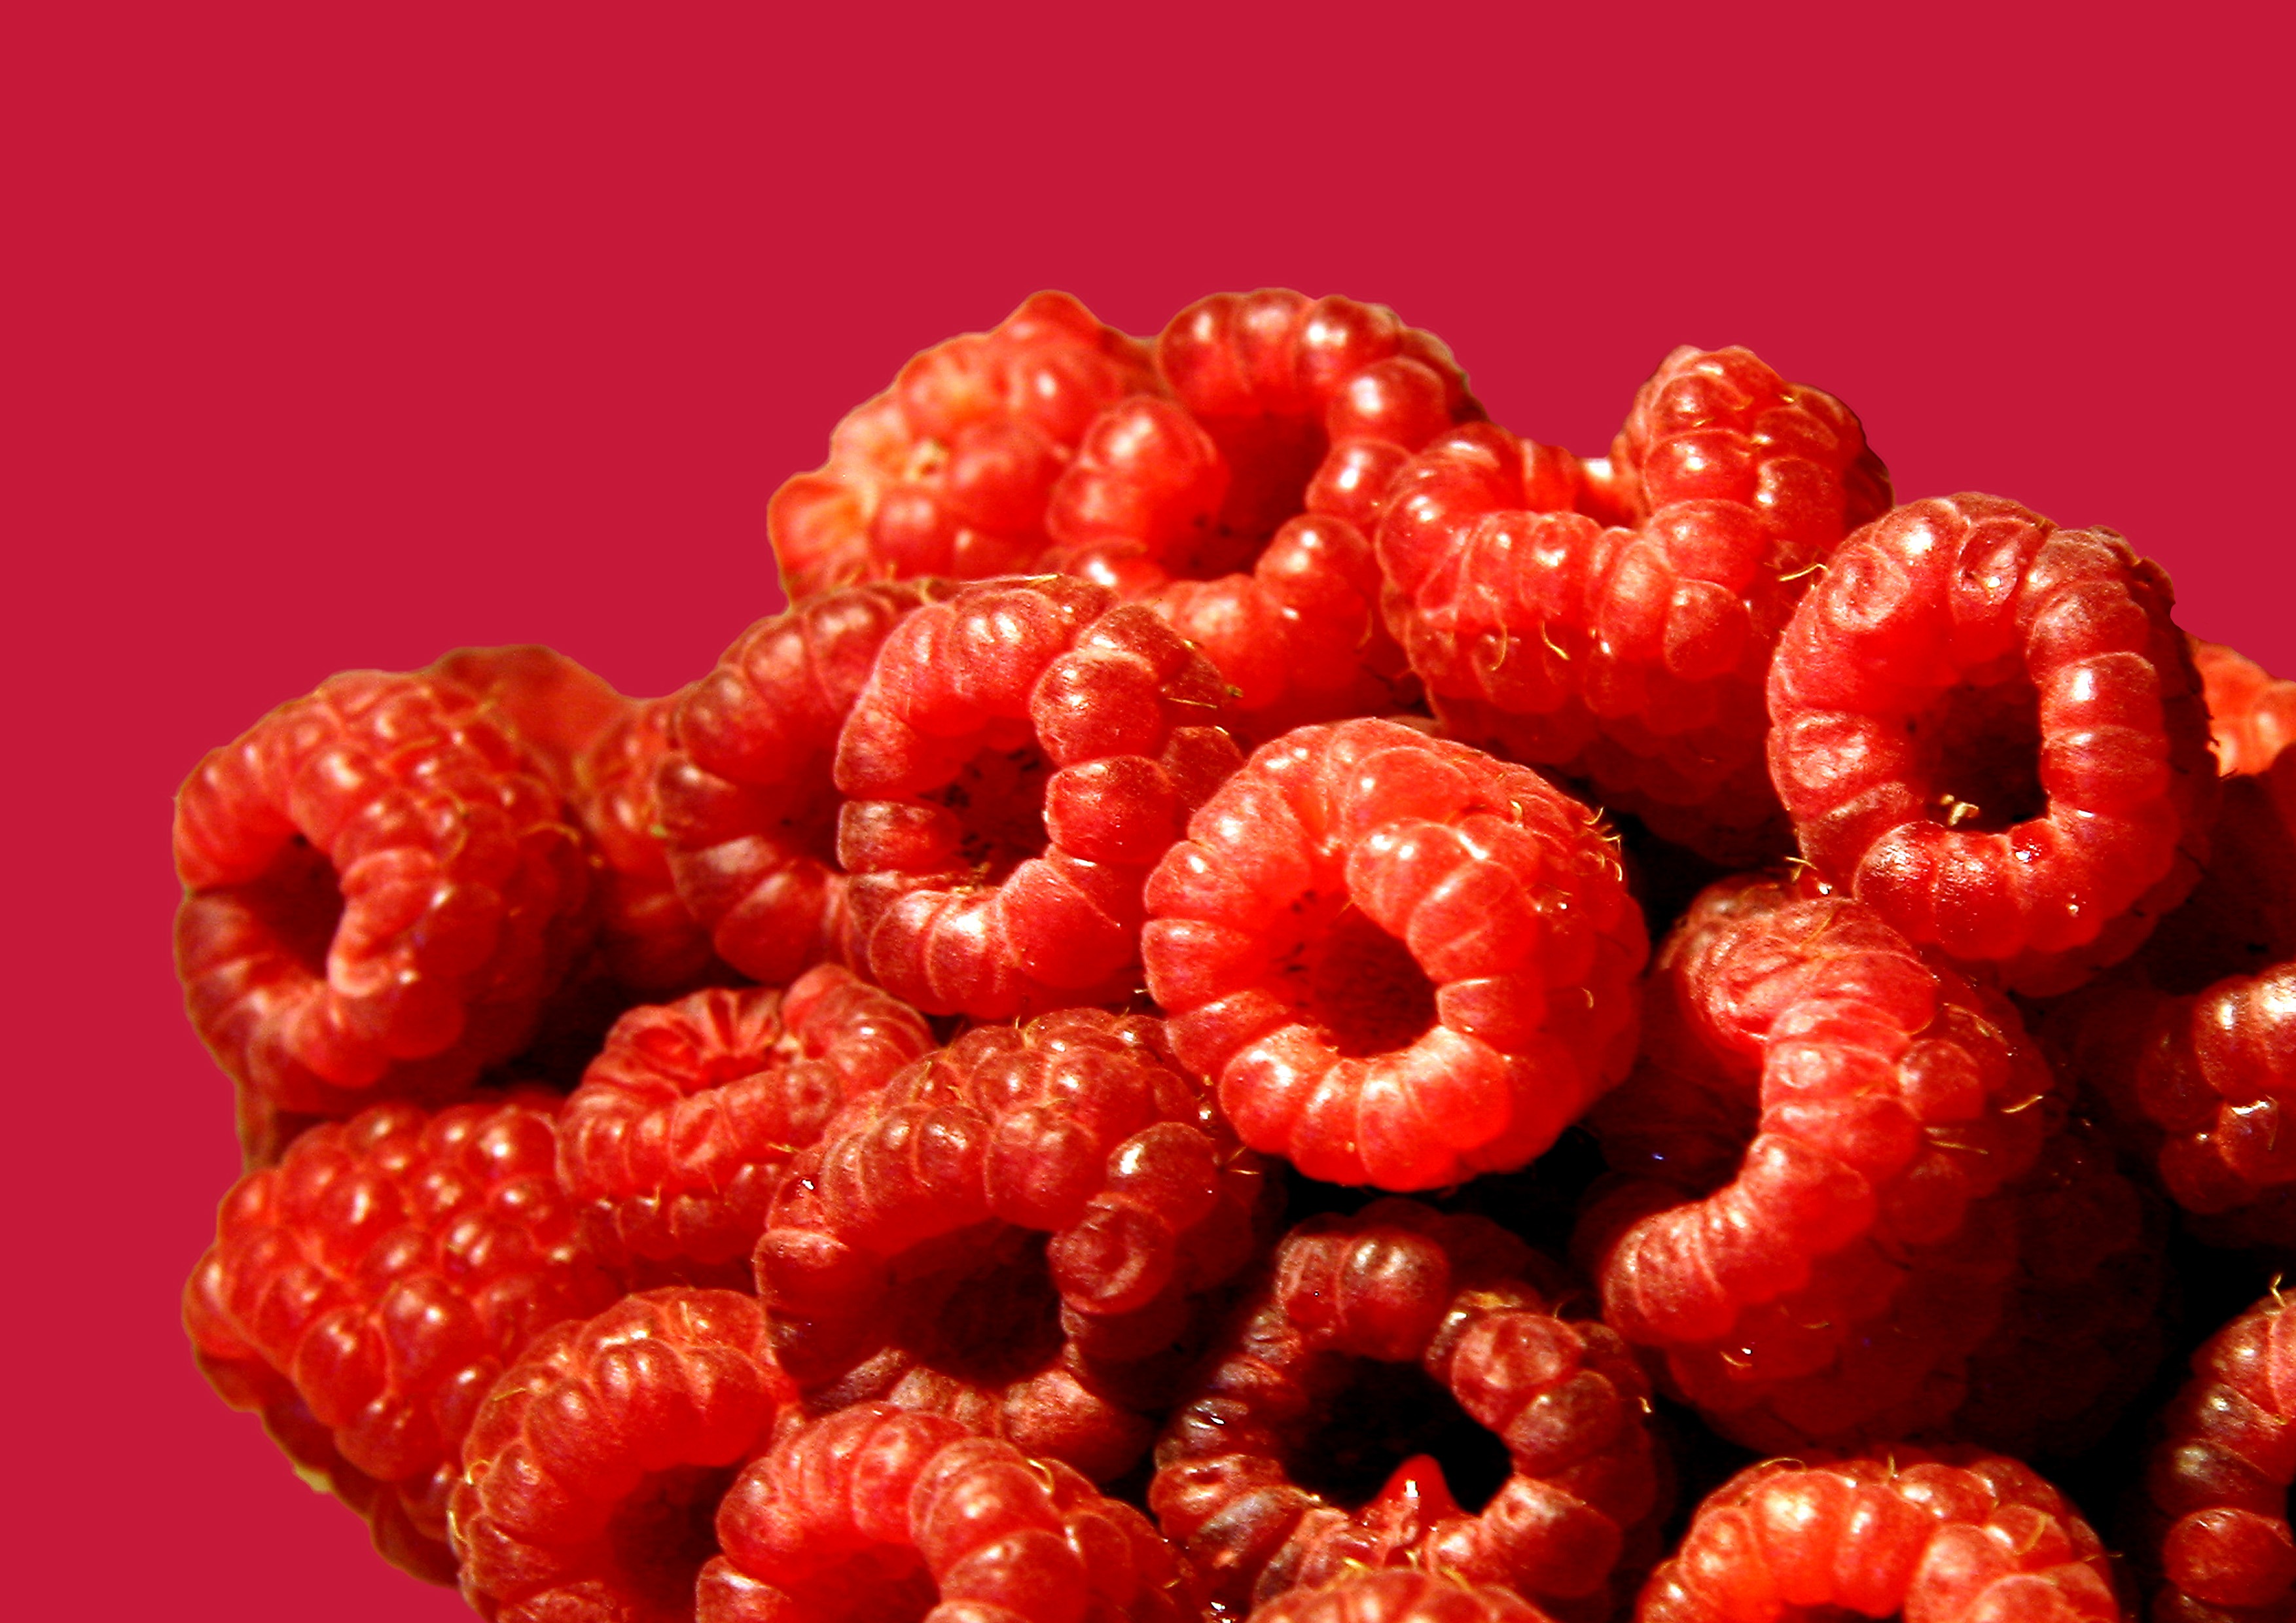
plant, raspberry, fruit, berry, food, red, produce, vegetable, dessert, strawberry, raspberries, strawberries, flowering plant, land plant, raspberry cake